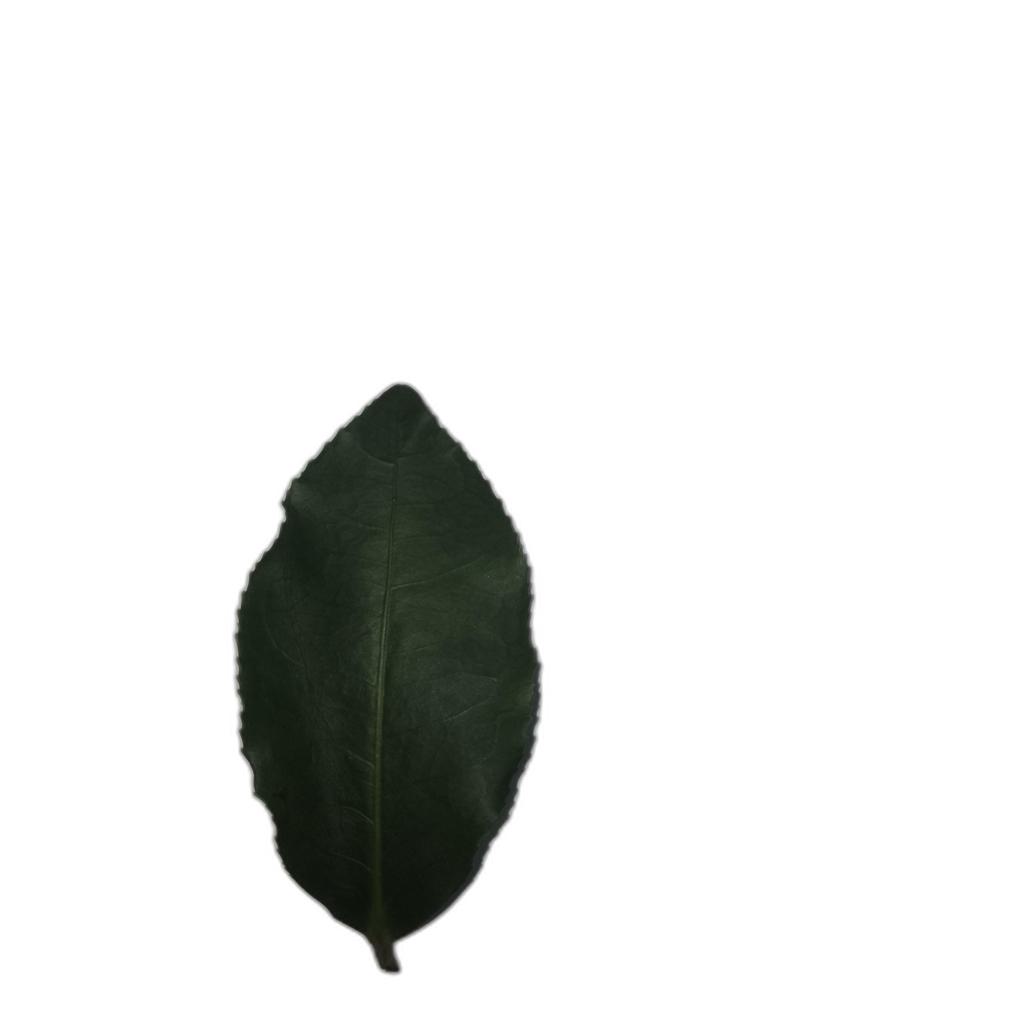
Label: Healthy